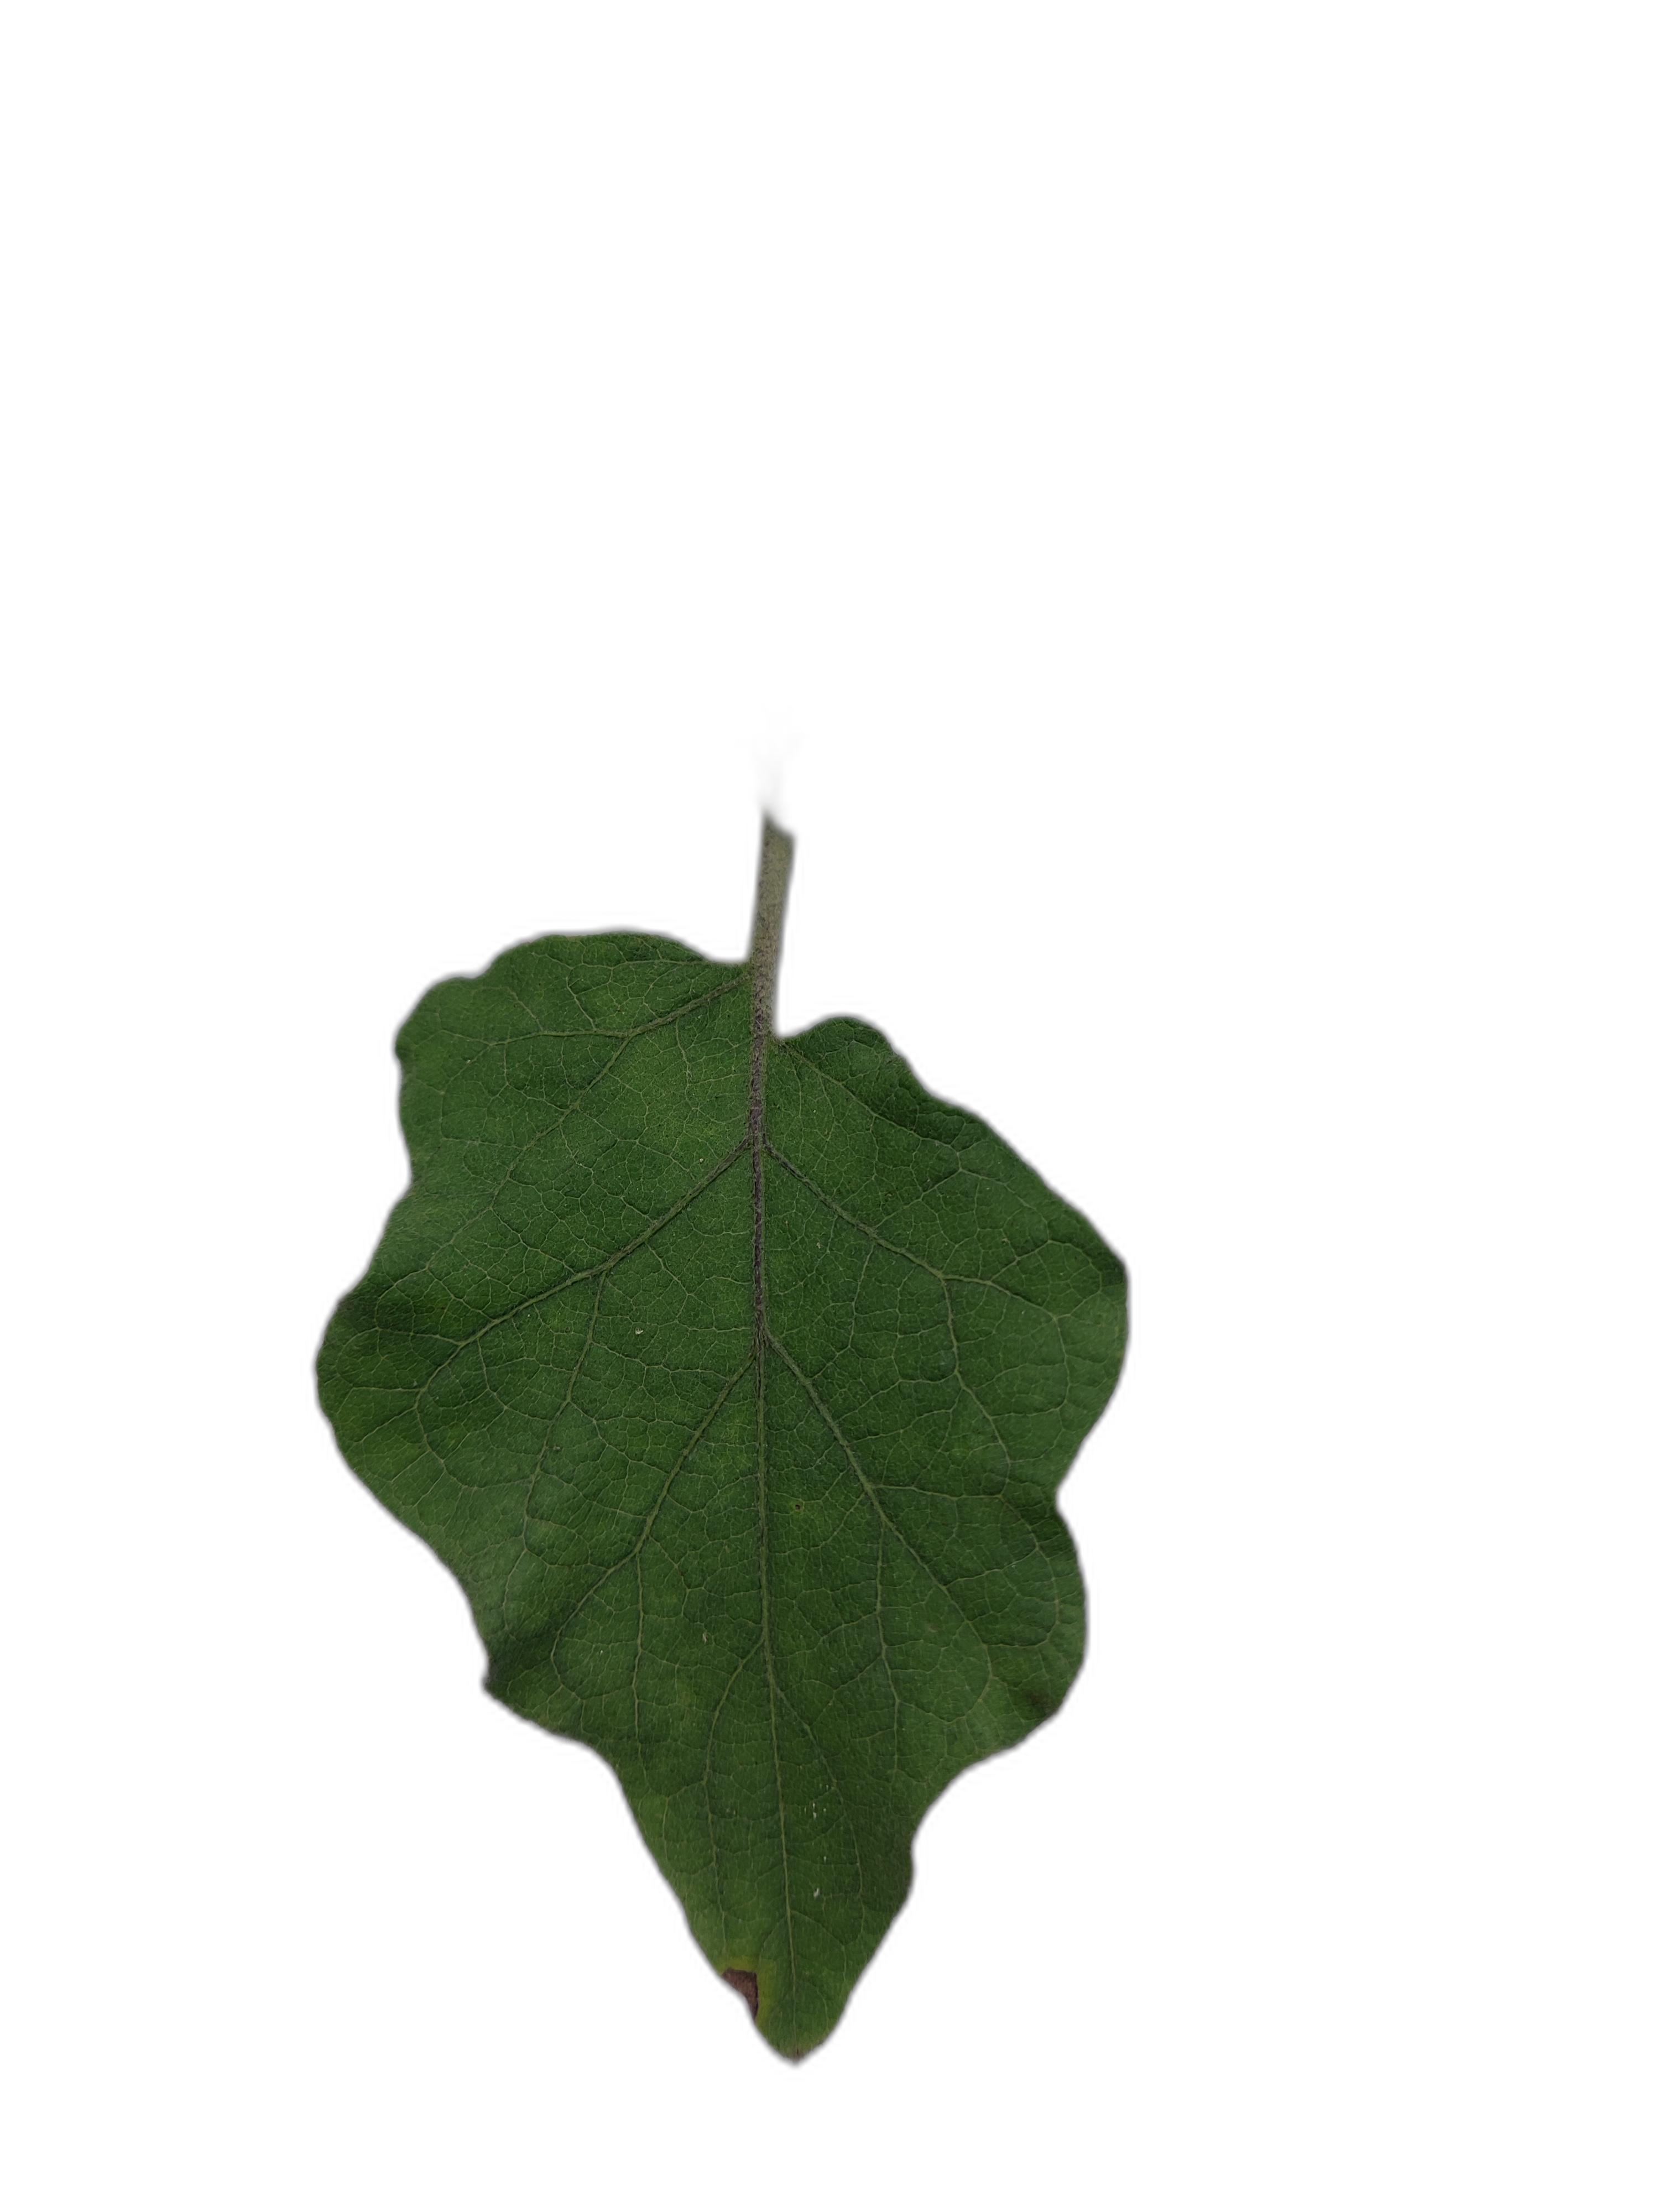
Label: Healthy Leaf